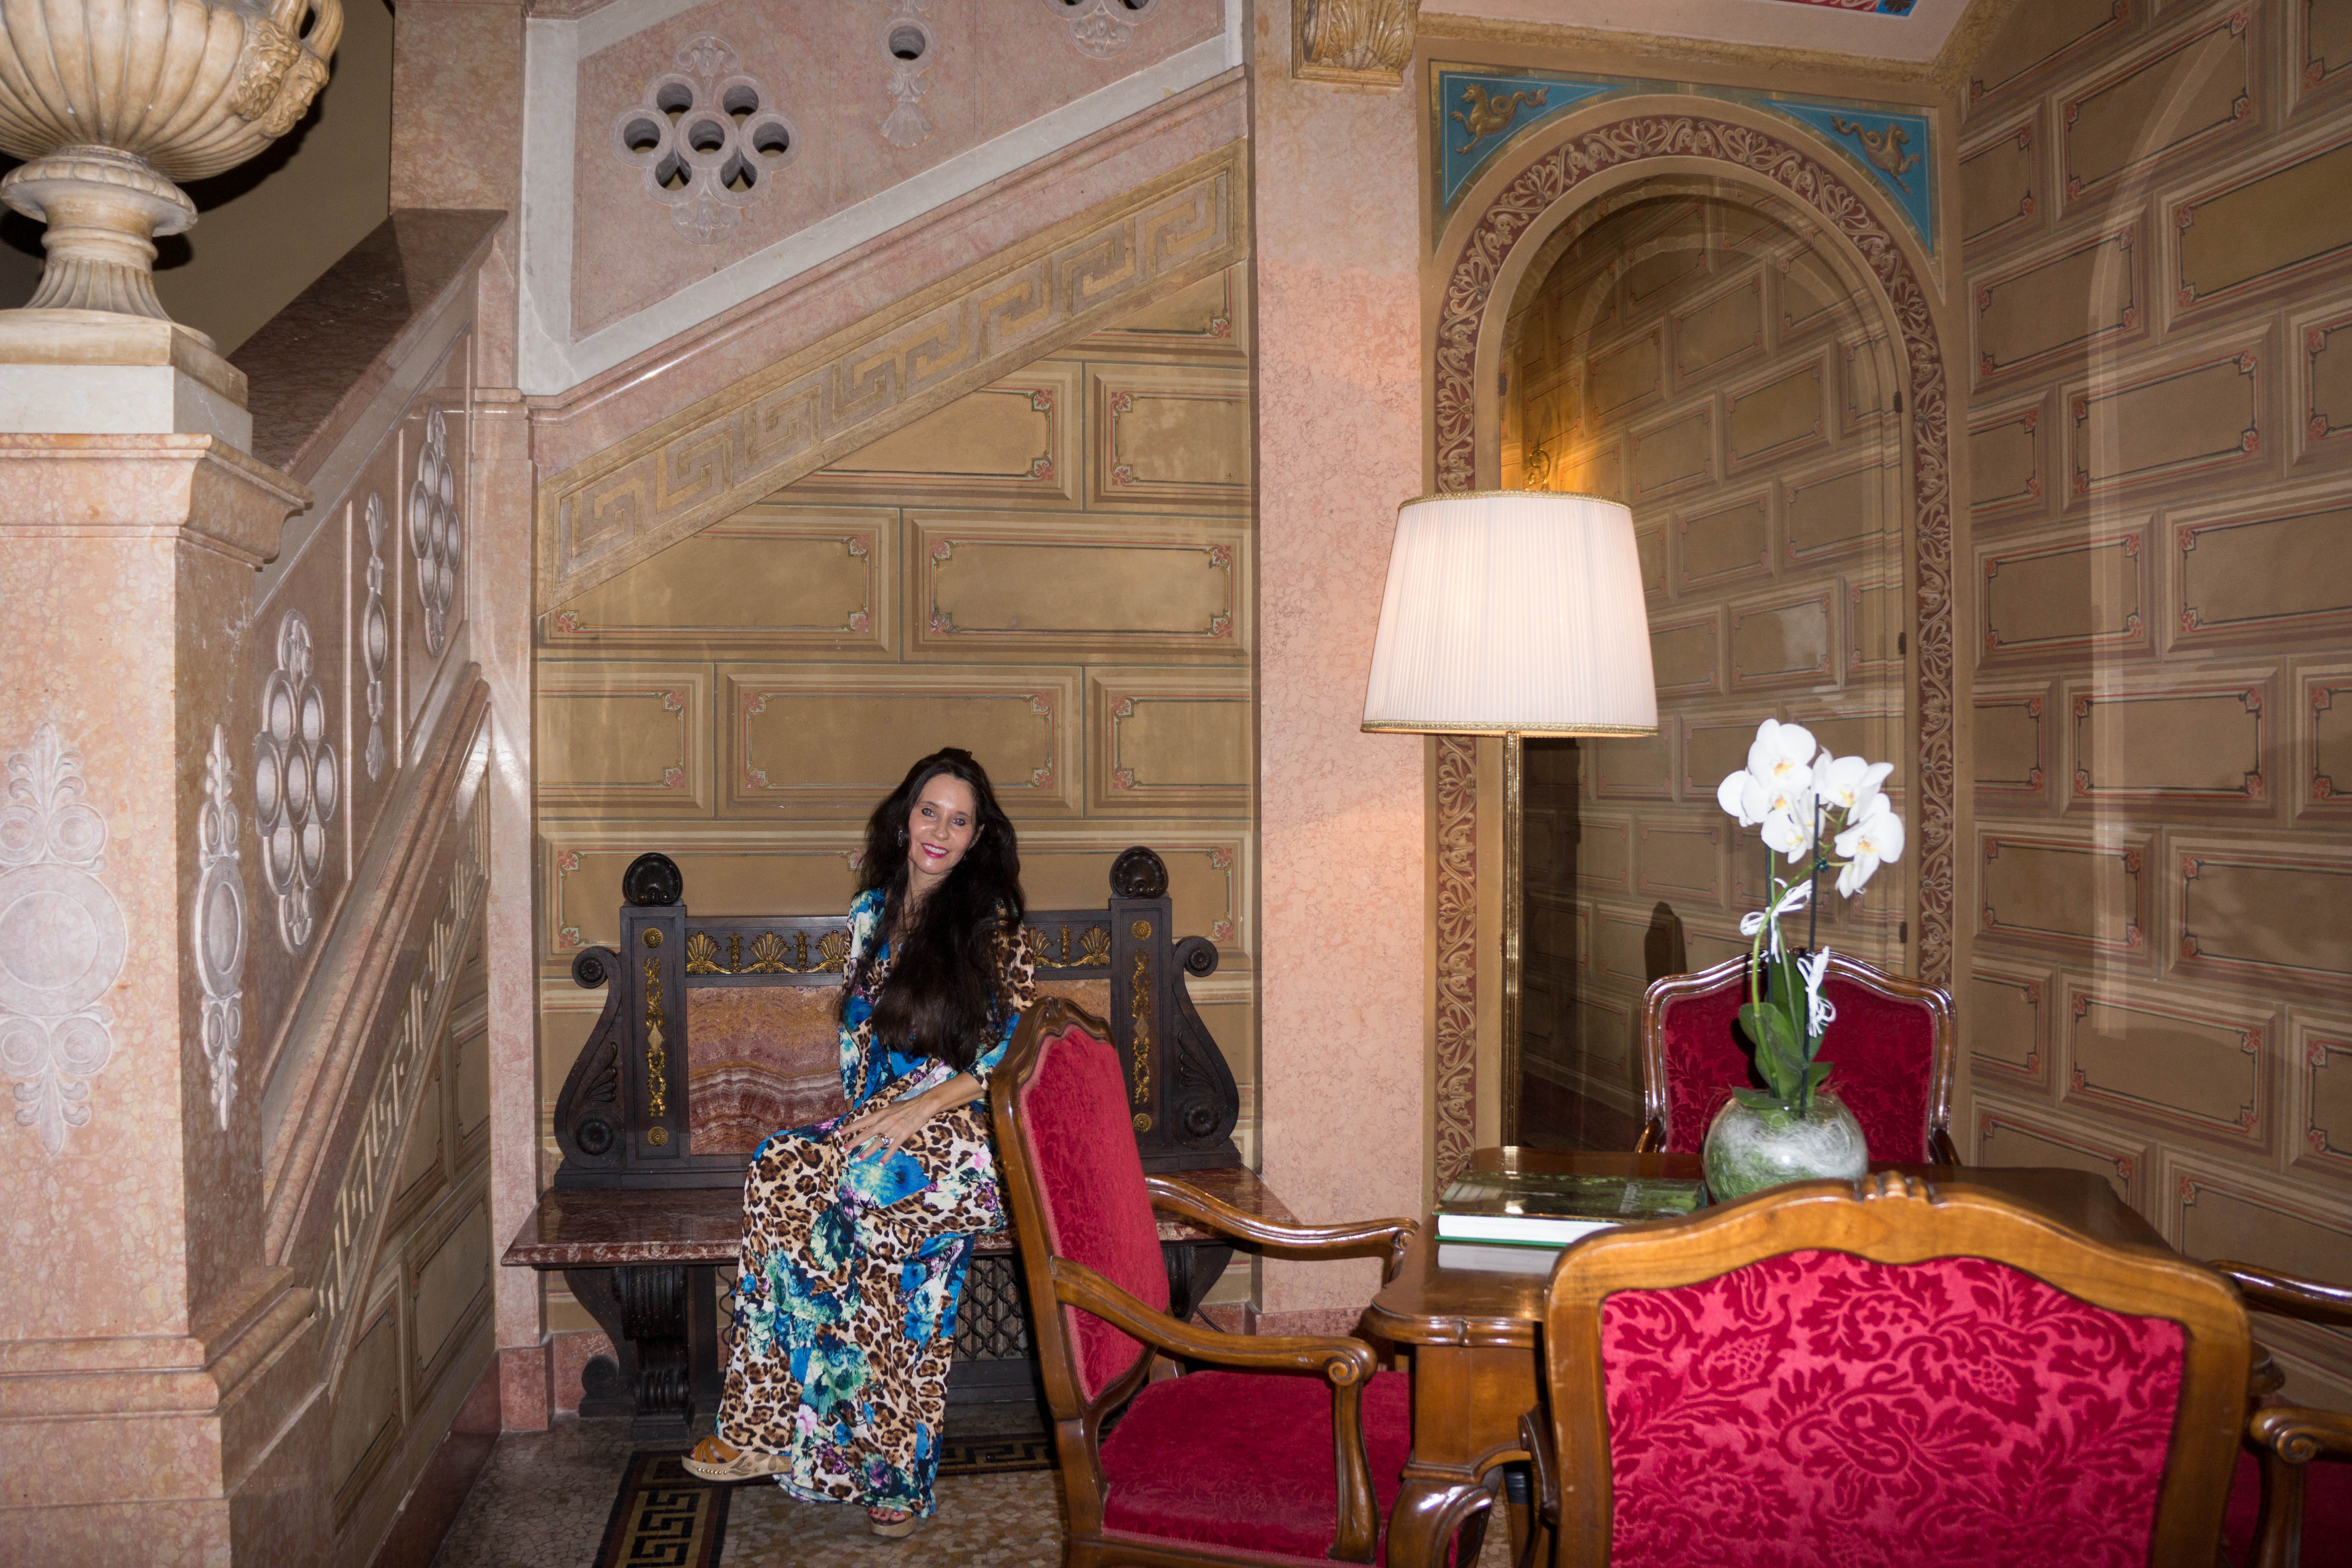
person, people, woman, hair, white, palace, female, italy, fashion, furniture, leisure, interior design, caucasian, cheerful, relaxation, dress, happy, temple, selfie, elegant, self portrait, lobby, victorian, enjoyment, antiques, lake garda, sirmione, villa cortine palace